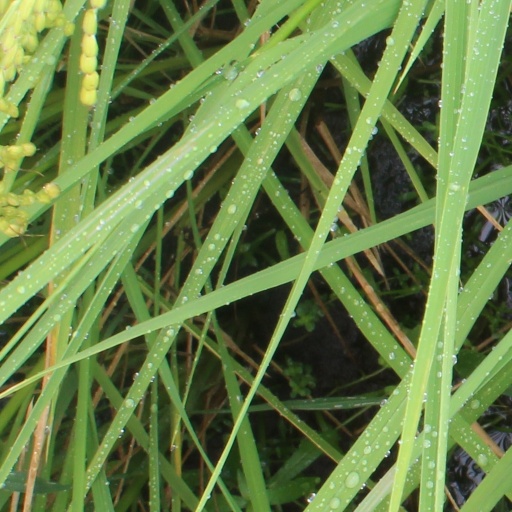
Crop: rice